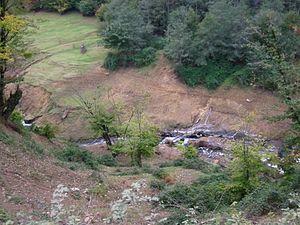
Lənkəran est l'une des 78 subdivisions de l'Azerbaïdjan. Le raion entoure mais n'inclut pas la ville de Lankaran.
"Le parc national de Hirkan - est un parc national de l’Azerbaïdjan. Il a été créé par décret du président de l'Azerbaïdjan, Ilham Aliyev, dans une zone des districts administratifs de rayon de Lankaran et de rayon d'Astara, le 9 février 2004, sur la base de l'ancienne ""réserve d'État d’Hirkan"", sur une surface de 29 760 hectares. Il a été étendu par décret présidentiel le 23 avril 2008 de 29 760 hectares à 40 358 hectares.